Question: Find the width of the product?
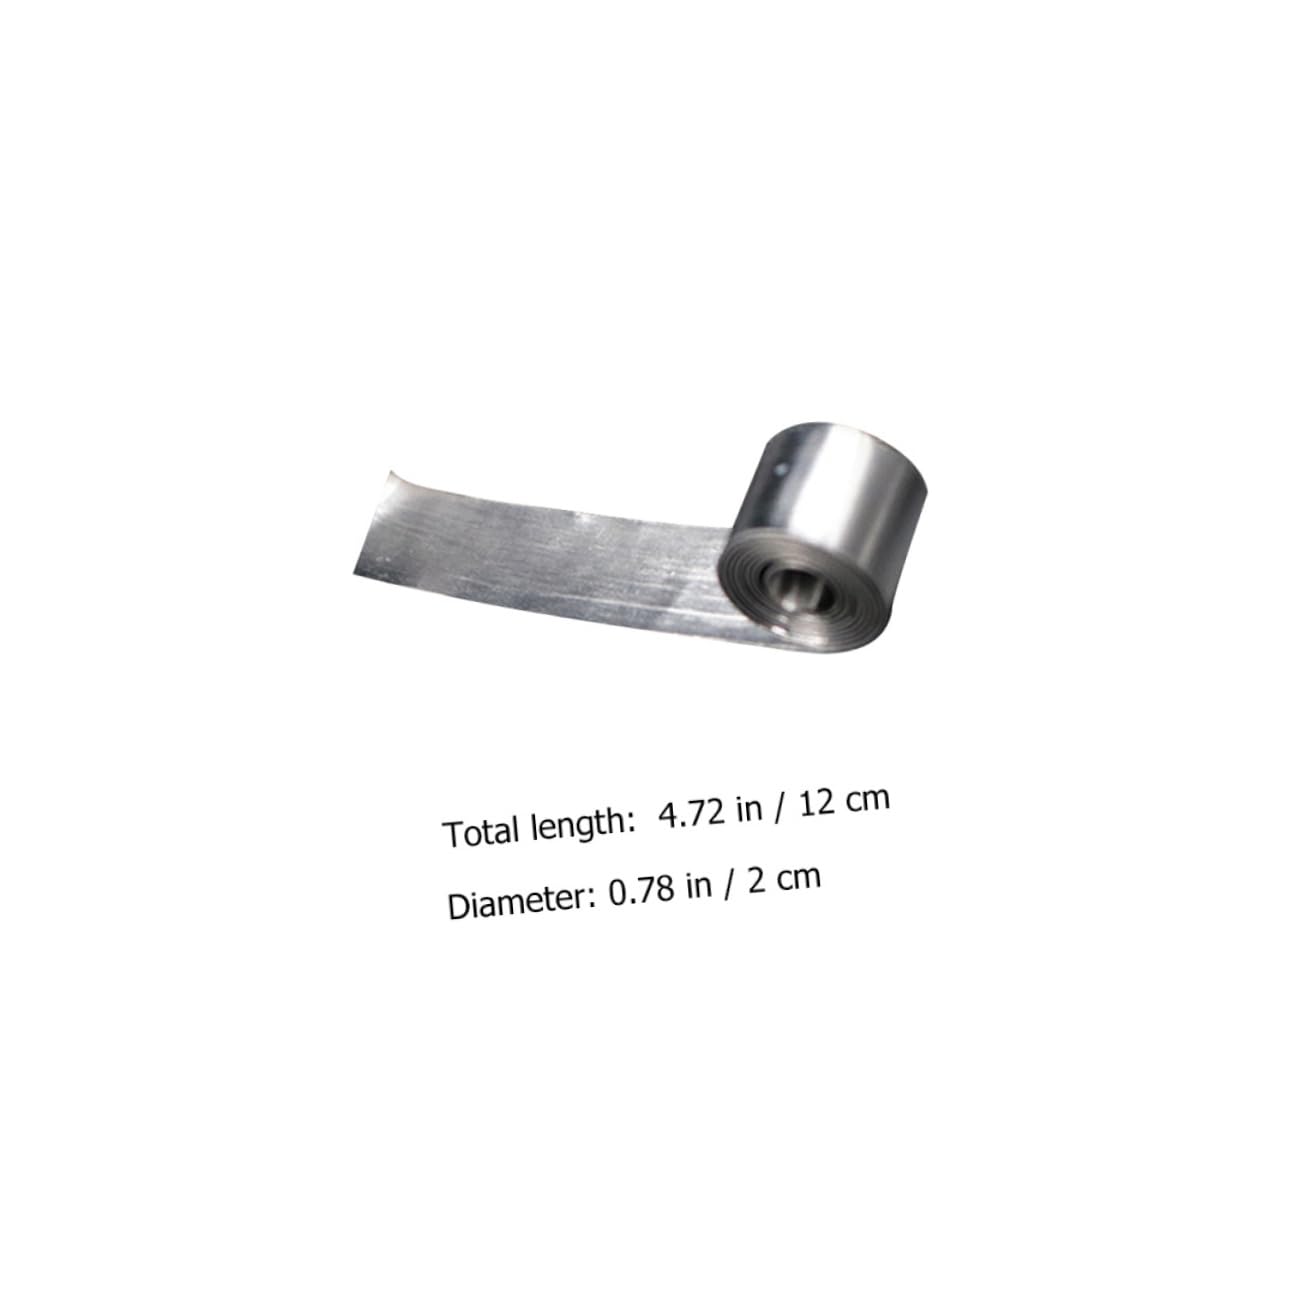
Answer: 2.0 centimetre